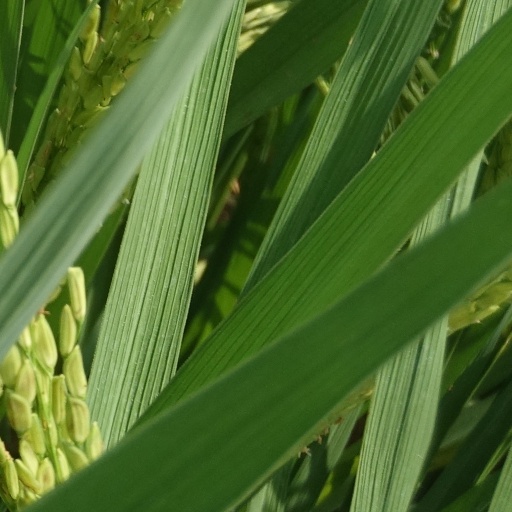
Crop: rice